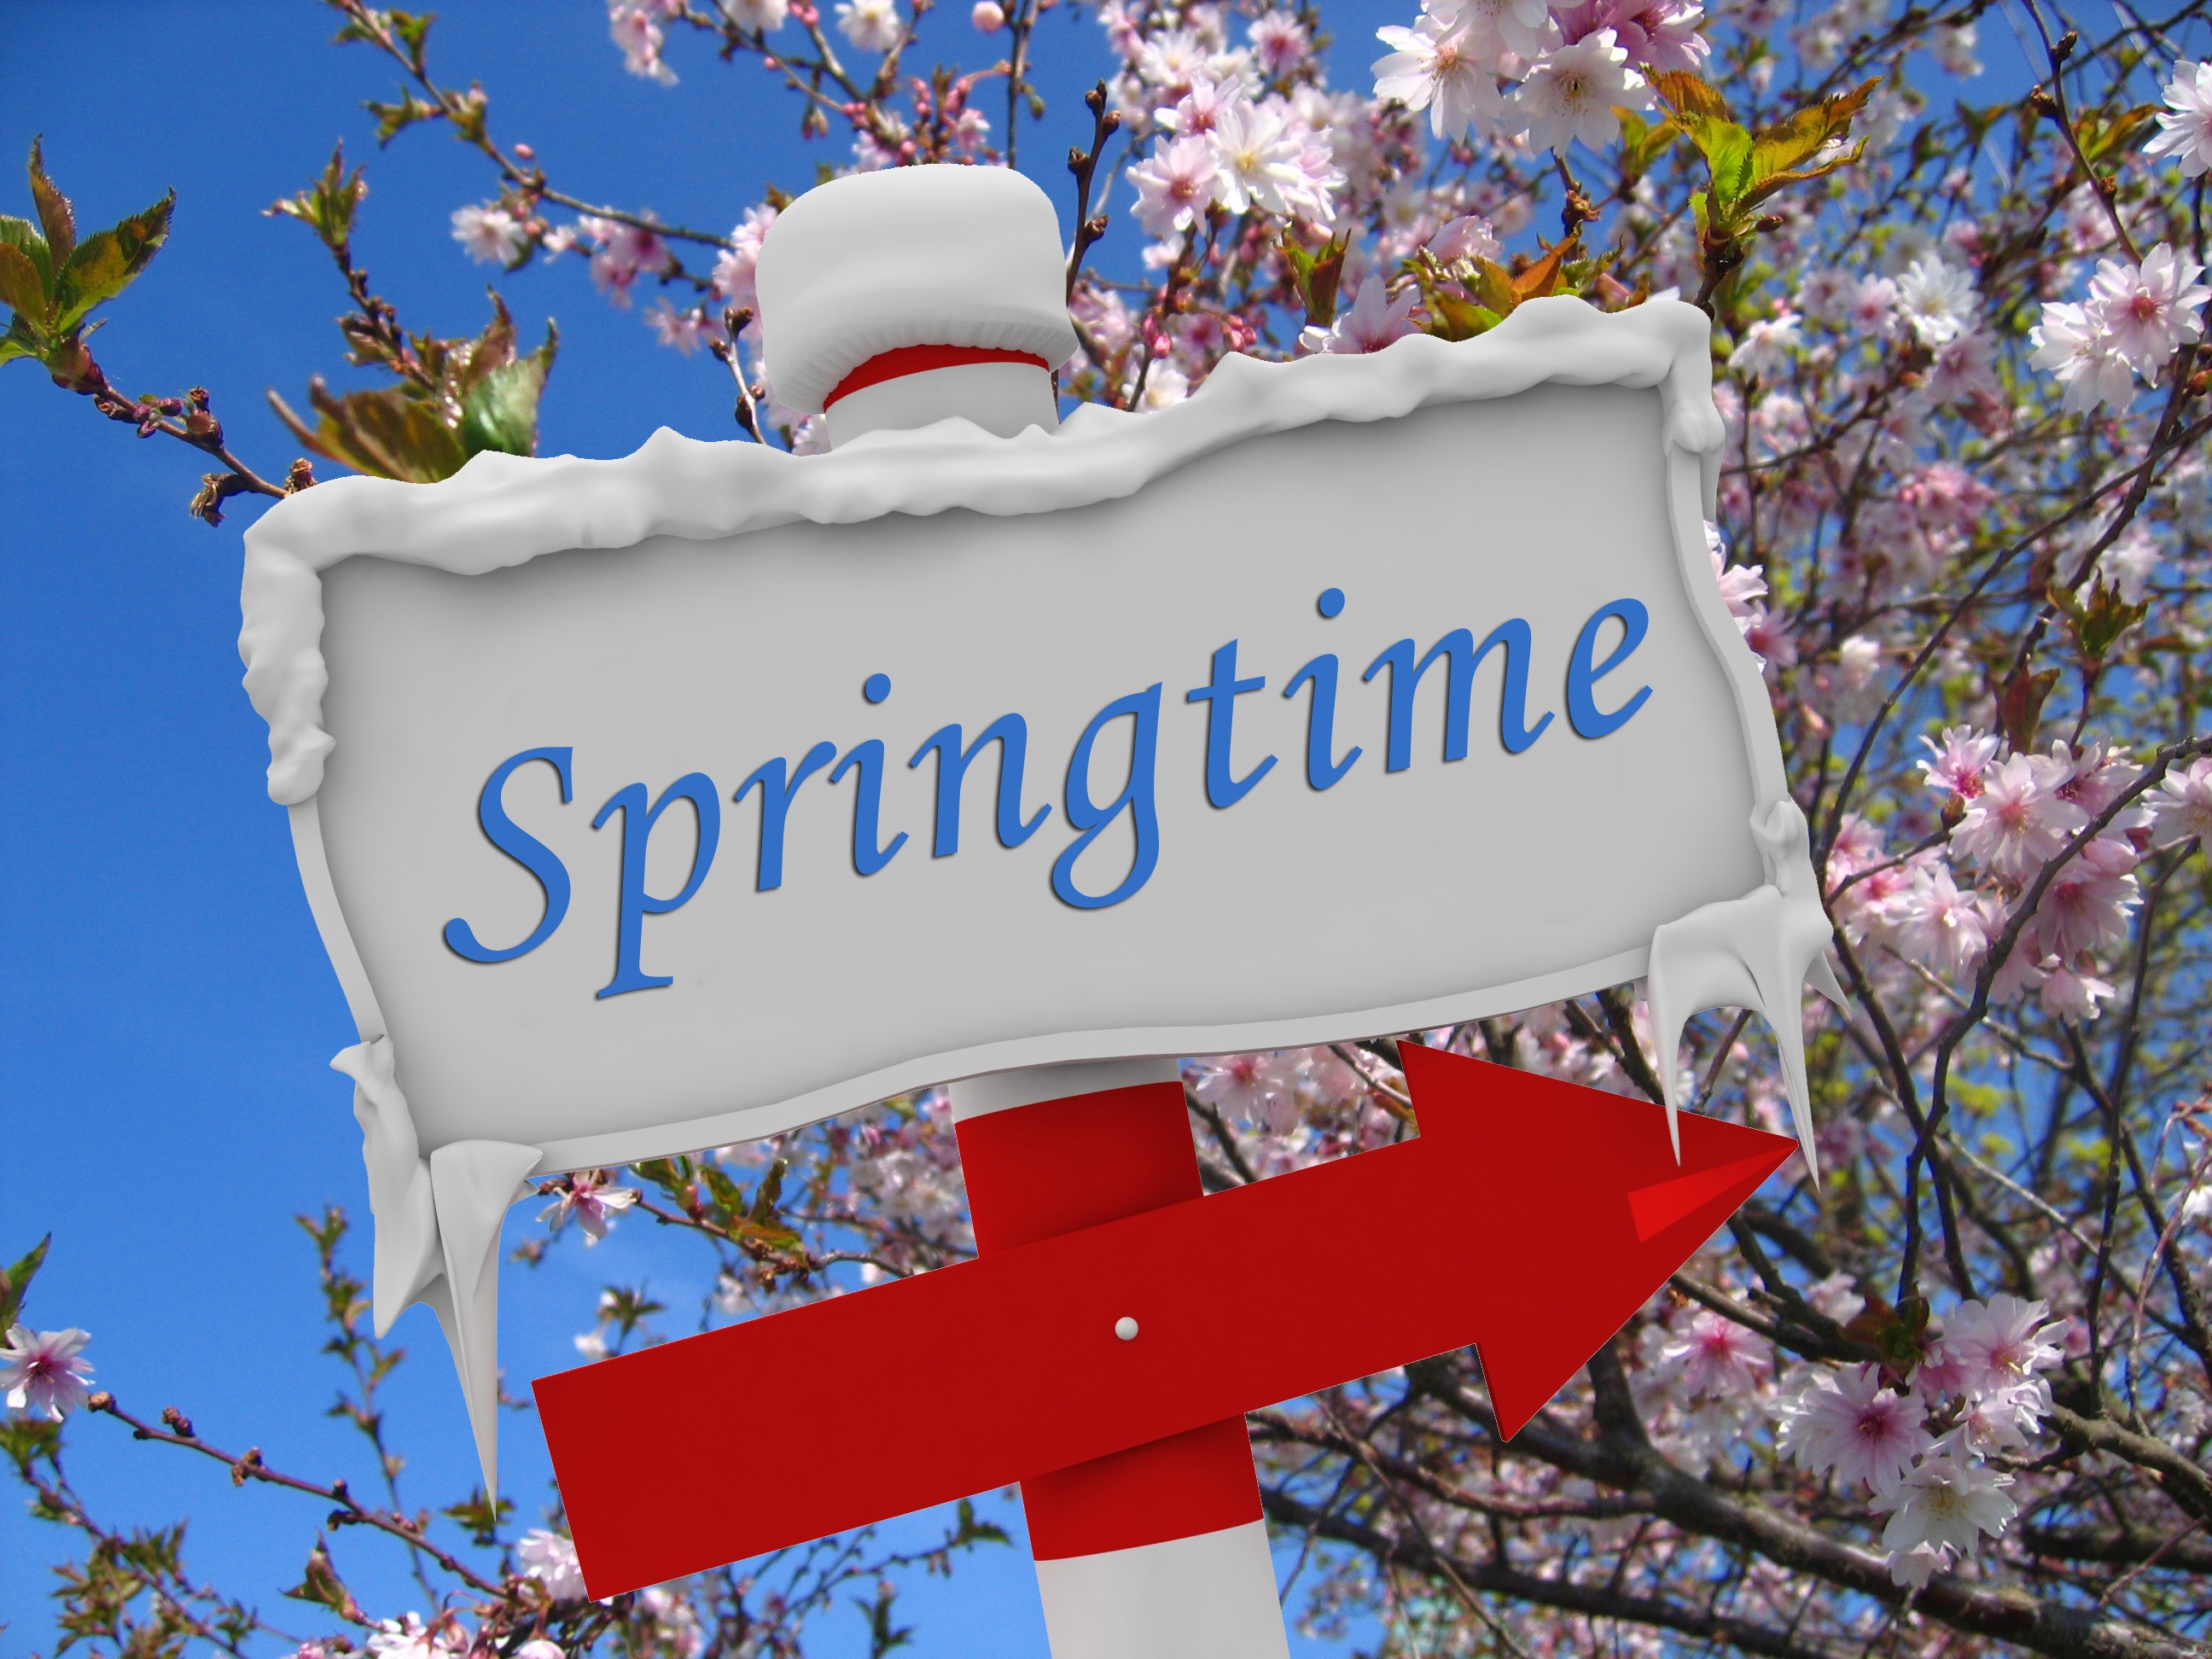
tree, snow, winter, flower, sign, ice, spring, season, note, flowers, arrow, shield, bud, spring awakening